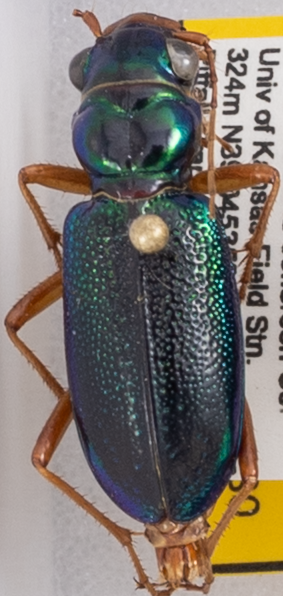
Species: Tetracha virginica
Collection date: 2020-07-07
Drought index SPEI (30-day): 0.438
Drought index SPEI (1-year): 1.01
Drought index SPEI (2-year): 1.45